Lausen

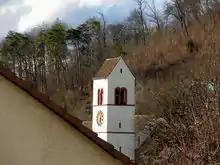
Church tower of the village church

From the , 1,241 or 26.7% were Roman Catholic, while 2,224 or 47.9% belonged to the Swiss Reformed Church. Of the rest of the population, there were 63 members of an Orthodox church (or about 1.36% of the population), there were 4 individuals (or about 0.09% of the population) who belonged to the Christian Catholic Church, and there were 131 individuals (or about 2.82% of the population) who belonged to another Christian church. There was 1 individual who was Jewish, and 341 (or about 7.34% of the population) who were Islamic. There were 5 individuals who were Buddhist, 7 individuals who were Hindu and 3 individuals who belonged to another church. 512 (or about 11.02% of the population) belonged to no church, are agnostic or atheist, and 113 individuals (or about 2.43% of the population) did not answer the question.